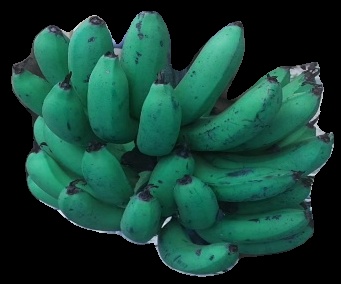
Variety: pachbale
Grade: grade3